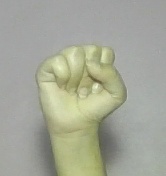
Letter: saad